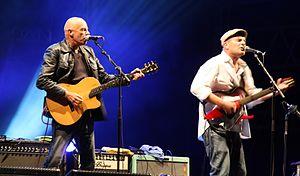
Red Cardell est un groupe de rock indépendant français, originaire de Quimper, en Bretagne. Il est formé en 1992 par Jean-Pierre Riou, Jean-Michel Moal et Ian Proërer. Après le départ de ce dernier en 2001, Manu Masko devient le batteur du groupe jusqu'en 2015.
Jimme O'Neill est un auteur-compositeur-interprète et musicien né à Glasgow en Écosse.
Jean-Pierre Riou, né le 27 avril 1963 à Morlaix et résidant à Locquirec, est un auteur-compositeur-interprète français de culture bretonne.
Le Banquet de cristal est le dixième album du groupe Red Cardell avec des invités pour marquer ses « noces de cristal » et quinze ans d'existence.